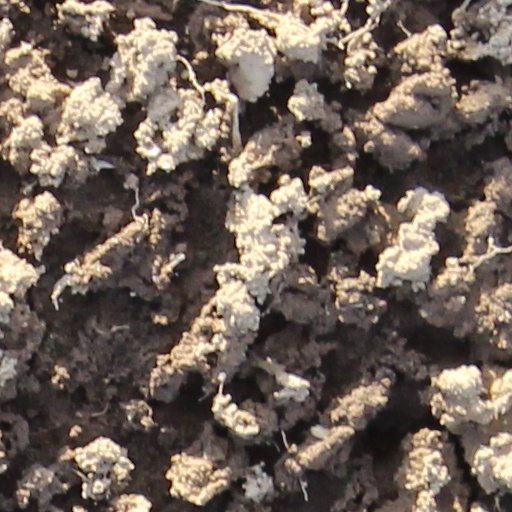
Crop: wheat